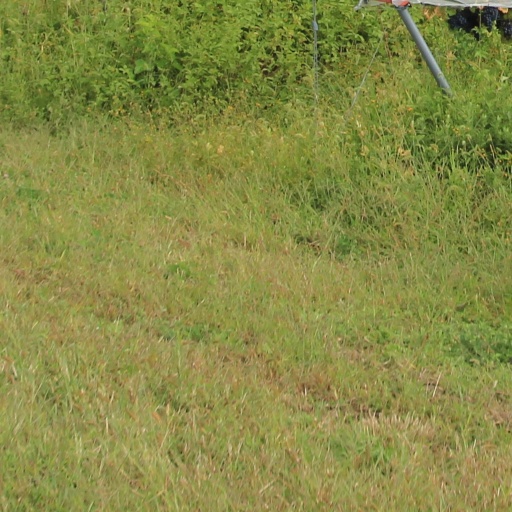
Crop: grape